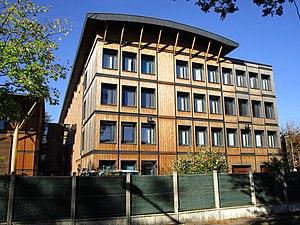
Le lycée professionnel Victor Laloux de Tours, dans le quartier Montjoyeux-Grandmont.
En France, le lycée professionnel est un établissement d'enseignement professionnel qui offre un enseignement professionnel en relation avec les métiers des entreprises, afin d'acquérir des compétences, des connaissances et des savoir-faire dans un domaine professionnel et dans les enseignements généraux. Son objectif est de former des citoyens éclairés et des professionnels capables de s’adapter à l’évolution des métiers.